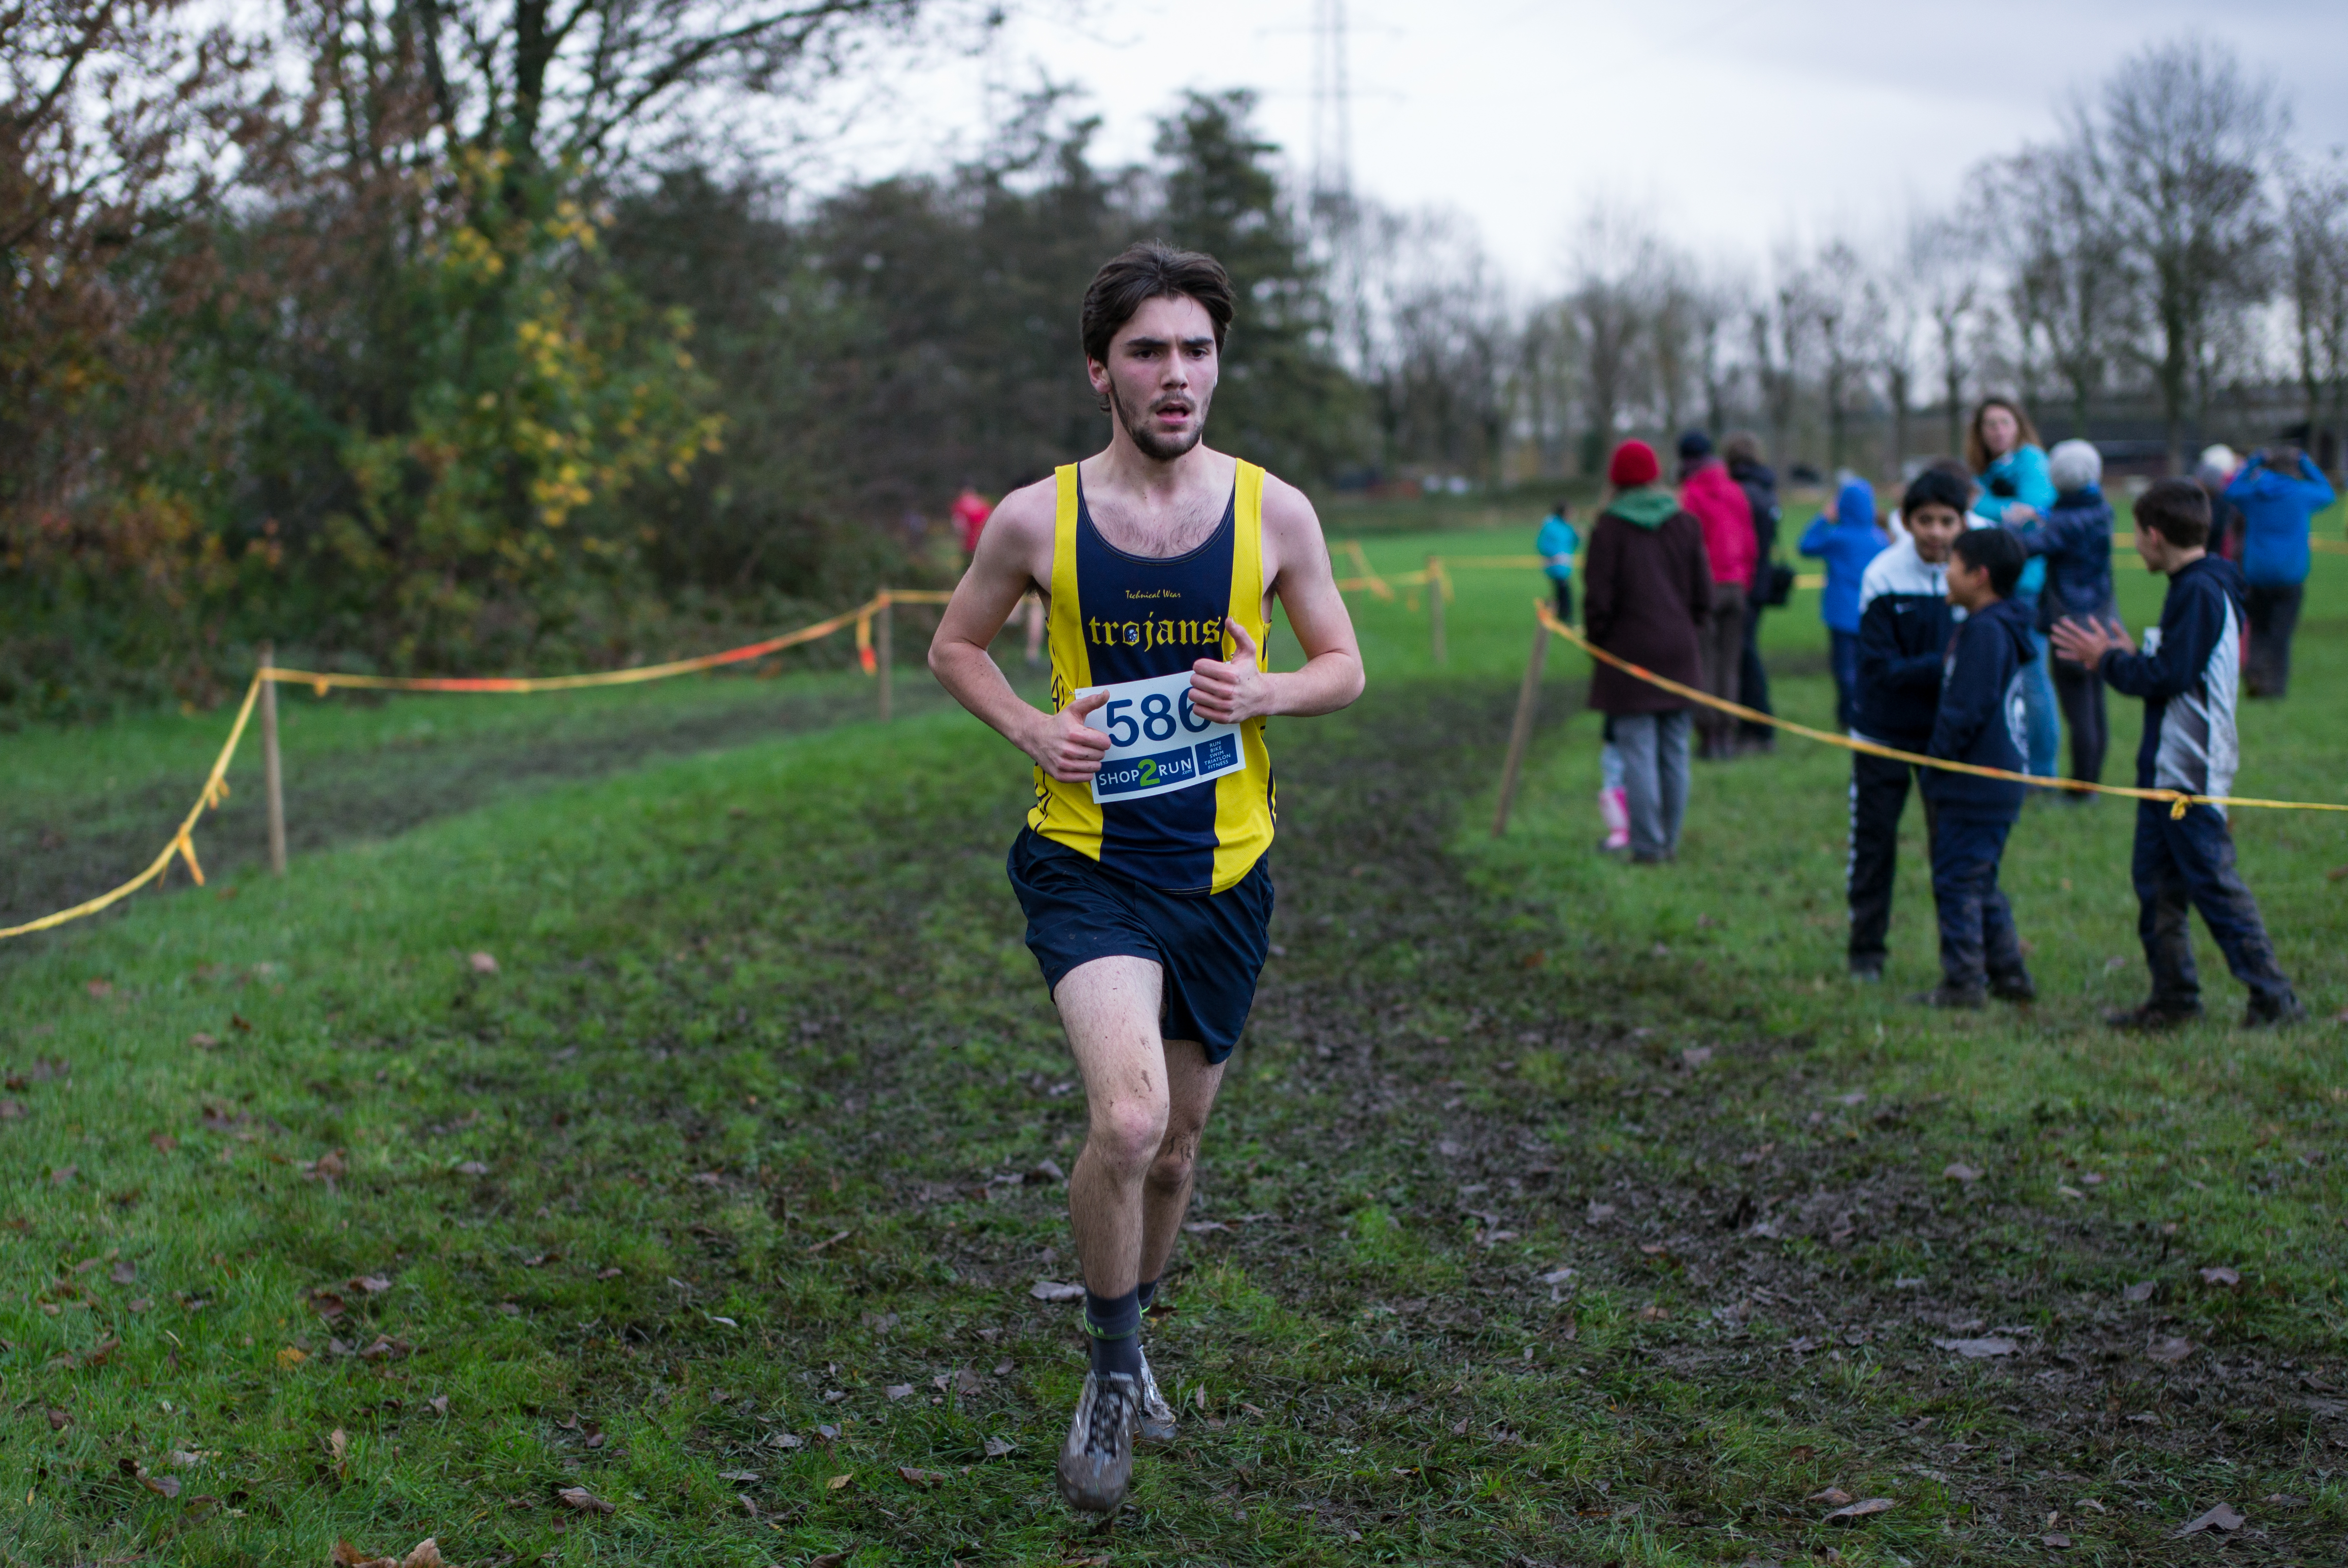
person, running, recreation, jogging, race, sports, endurance, athletics, physical exercise, outdoor recreation, human action, endurance sports, ultramarathon, duathlon, long distance running, cross country running, half marathon